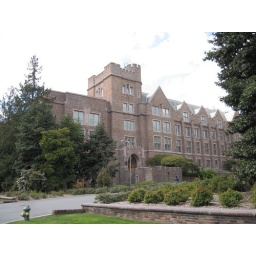
Built in 1930 and named after Orson B. Johnson. This building houses the University's Department of Geological Sciences.